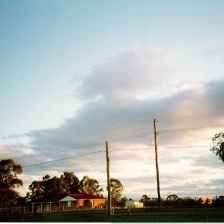
Cloud type: Stratocumulus